2nd Pioneer Battalion (Australia)

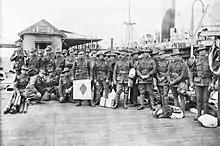
The 12th Reinforcements for the 2nd Pioneers at Port Melbourne, 30 October 1917

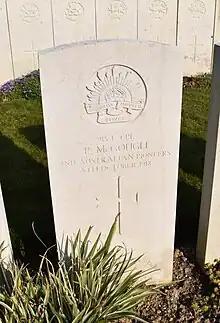
Grave of a soldier of the 2nd Australian Pioneers in the Montbrehain Military Cemetery.

Formed from volunteers drawn from the state of Victoria, the battalion consisted of four companies, under a headquarters company. The battalion subsequently served on the Western Front from mid-1916 until the end of the war. To identify the battalion's personnel, they were issued with a purple and white unit colour patch. The colours were in common with other Australian pioneer battalions, while the diamond shape denoted that the unit was part of the 2nd Division. The battalion's first major action was fought around the Pozieres heights in late July 1916, during which it suffered over 200 casualties during a two-week period.